Michael Coulson (footballer)

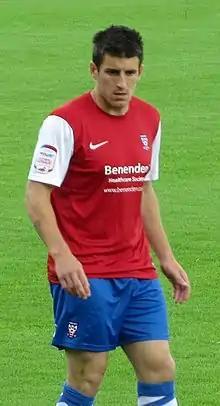
Coulson playing for York City in 2012

Michael James Coulson (born 4 April 1988) is an English professional footballer who plays as a striker or winger for club Bridlington Town. He has played in the Football League for Barnsley, Grimsby Town and York City and in the Scottish Premiership for St Johnstone.